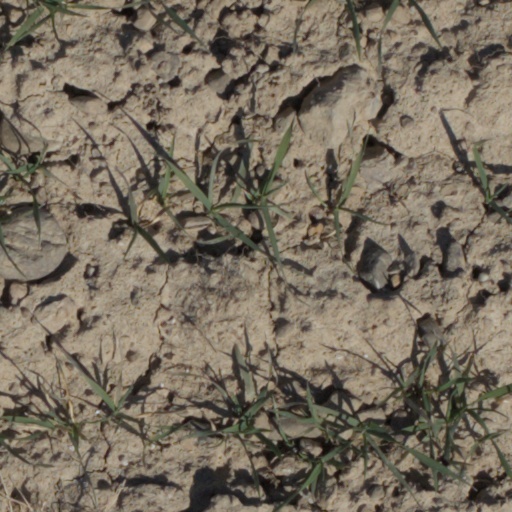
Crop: wheat